Westonia, Western Australia

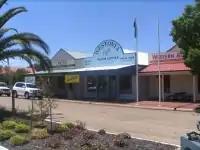
Westonia shire offices

Westonia is a small town located in the eastern Wheatbelt region of Western Australia, 10 kilometres (6 mi) north of the Great Eastern Highway. It is the main town in the Shire of Westonia.